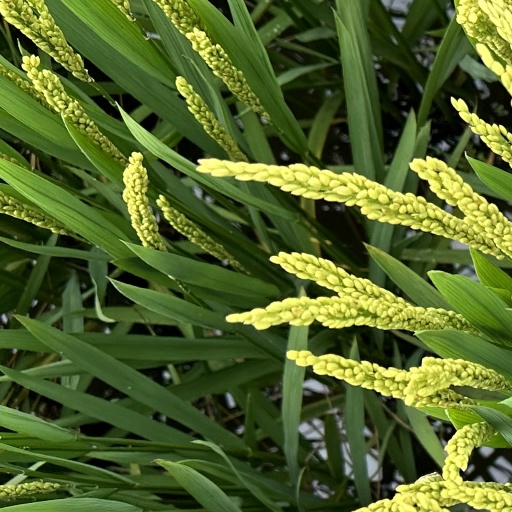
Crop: rice